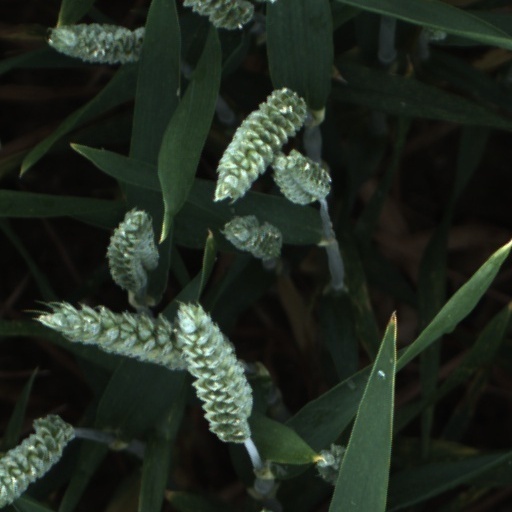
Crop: wheat